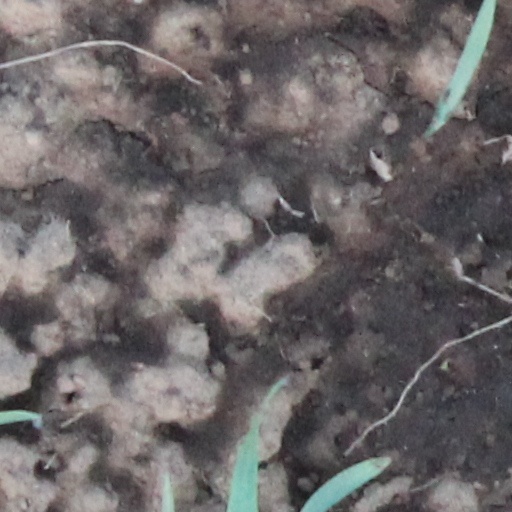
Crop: wheat